Palatia jazz

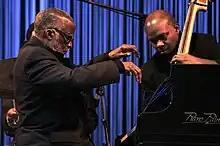
Ahmad Jamal at the 2011 Palatia Jazz Festival

Palatia jazz is a jazz festival in Rhineland-Palatinate, Germany. It has been held annually in August since 1997. The concerts take place at castles, churches, monasteries and historic parks near Kaiserslautern, Heidelberg and Mannheim in the Palatinate of southwestern Germany.